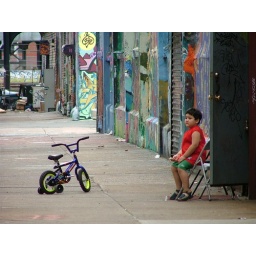
boy with bike in Queens